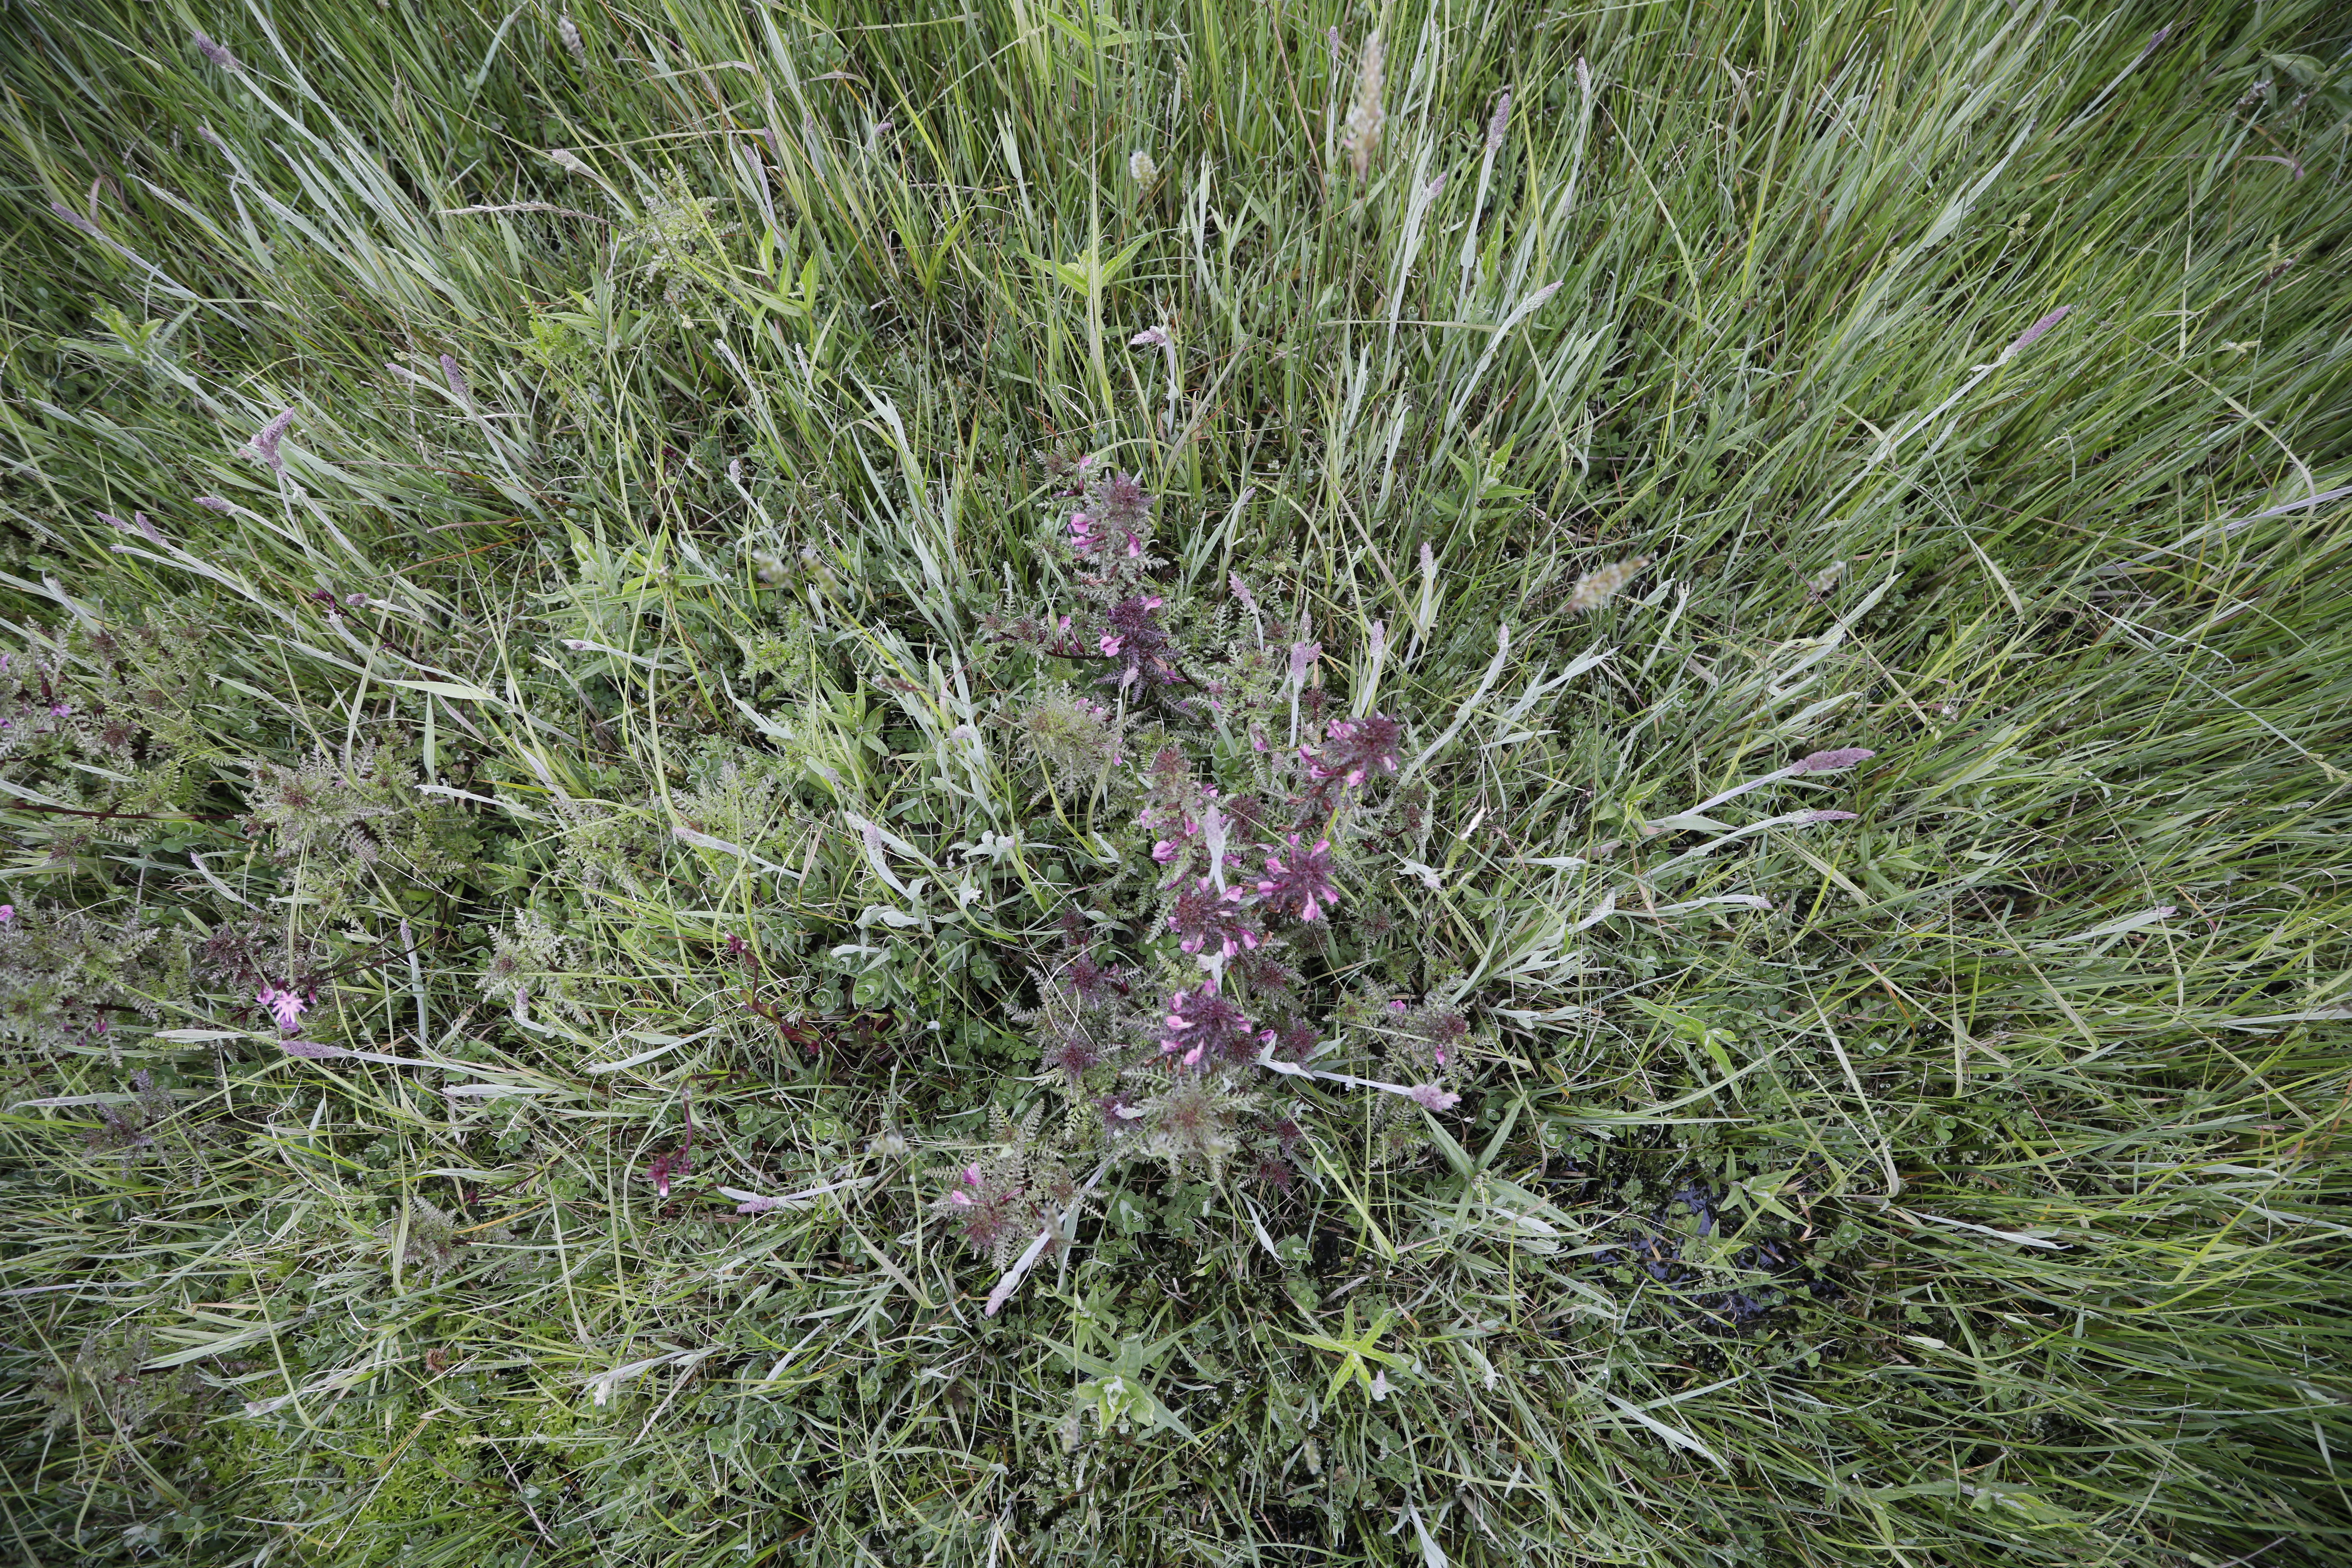
Plant species: Pedicularis palustris, Silene flos-cuculi